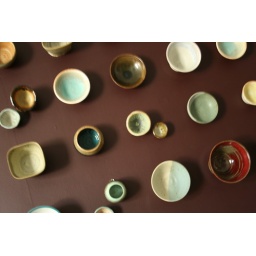
Installing the wall of pots over the mantle.